Lightlife

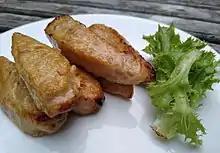
Lightlife "Smart Tenders"

Lightlife Foods is a company that produces food for plant-based diets. In 2018, its worth was estimated at $80 million. It is best known for its plant-based veggie dog, Smart Dog, which launched in 1993. In 2019, the company launched a plant-based burger to compete with Impossible Foods and Beyond Meat. Lightlife Foods is a carbon-neutral company.